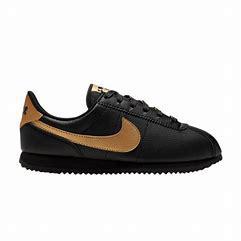
Brand: Nike
Model: Cortez Basic SL